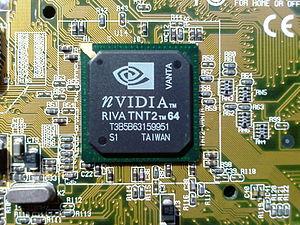
Nvidia Corporation est une entreprise américaine spécialisée dans la conception de processeurs graphiques, de cartes graphiques et de puces graphiques pour PC et consoles de jeux. Son siège est à Santa Clara en Californie aux États-Unis.